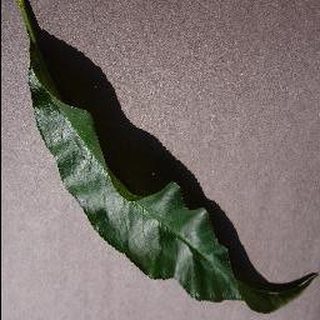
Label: healthy_peach